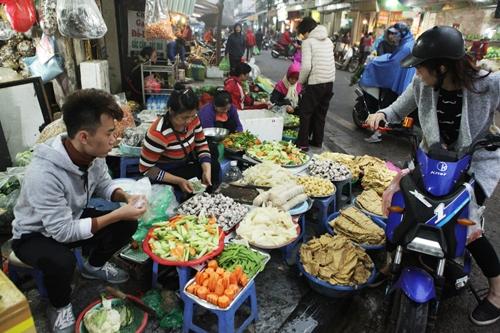
ở các sạp hàng bên đường có bán nhiều loại đồ ăn